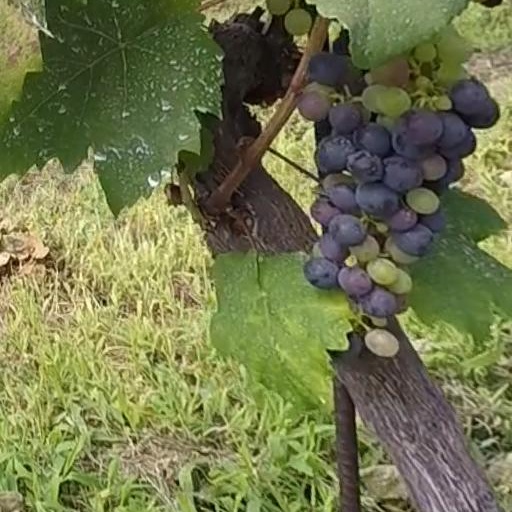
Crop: grape